2007 United Kingdom floods

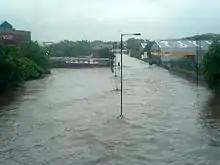
A road near the Meadowhall shopping centre showing extensive flooding after the River Don burst its banks

under 3 feet (1 m) of water, just caused by the rain, rather than by a river bursting its banks. Pensioners were stranded in the town's swimming pool and rescued by lifeboat.